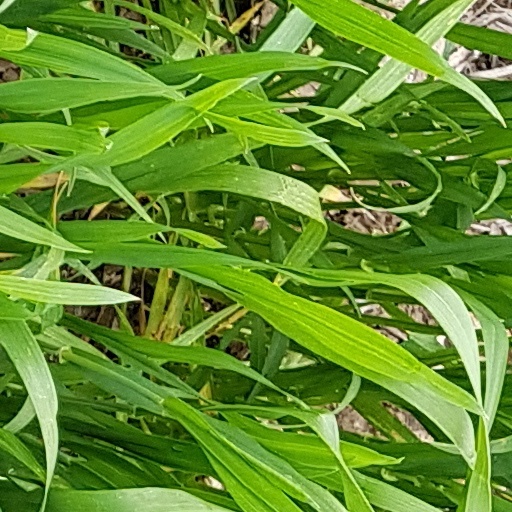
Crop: wheat